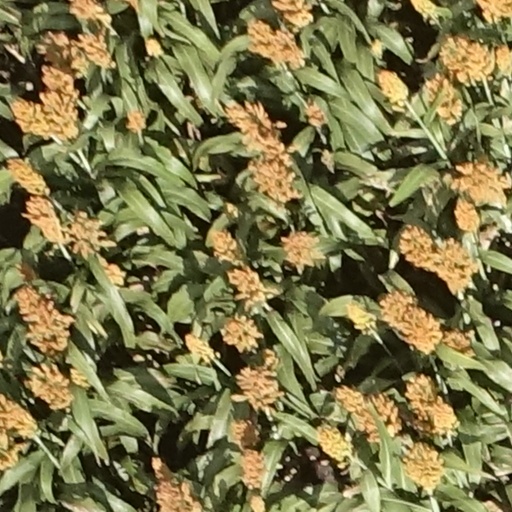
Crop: sorghum